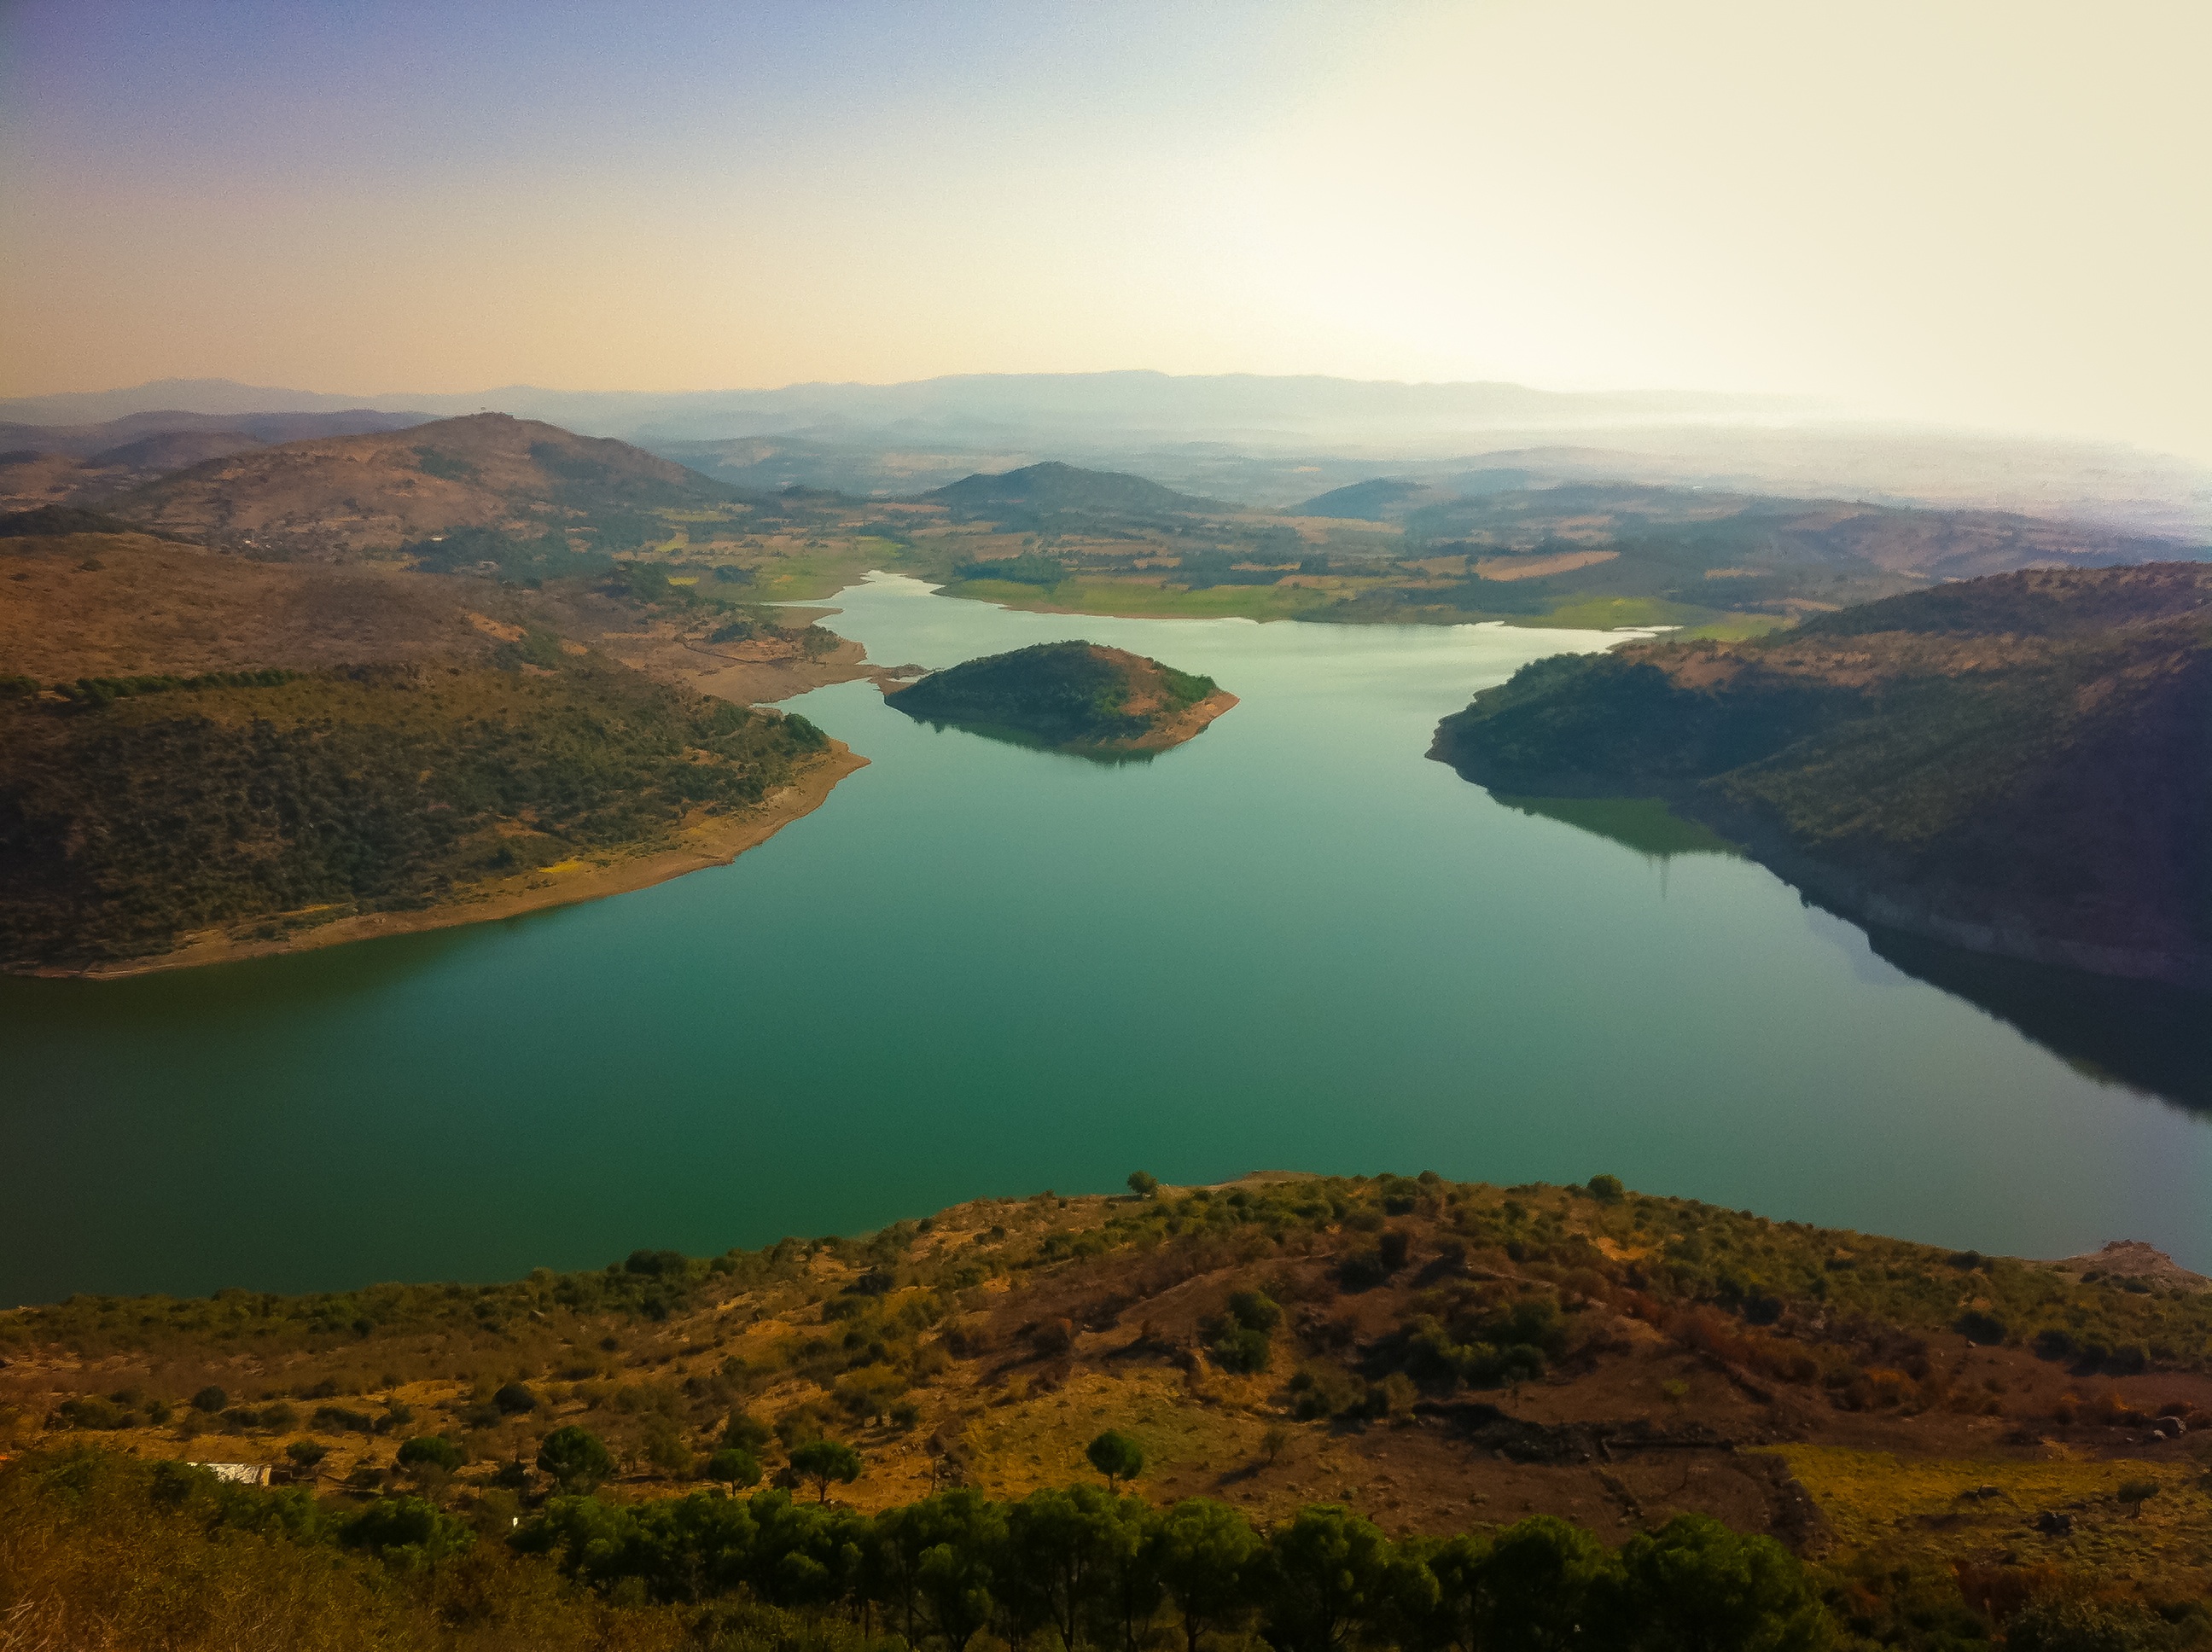
landscape, sea, tree, water, nature, wilderness, mountain, sunrise, mist, morning, hill, lake, dawn, dusk, reflection, island, fjord, reservoir, highland, body of water, plateau, fell, loch, crater lake, atmospheric phenomenon, mountainous landforms